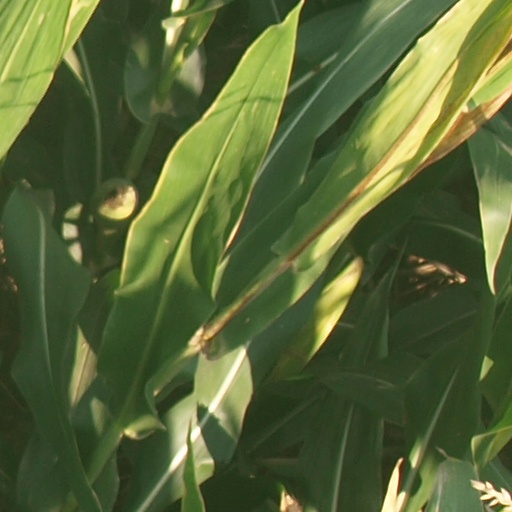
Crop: maize; corn